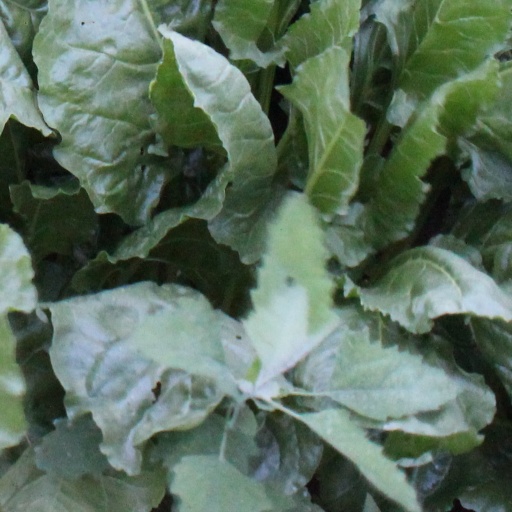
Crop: sugar beet